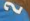
Number: 2